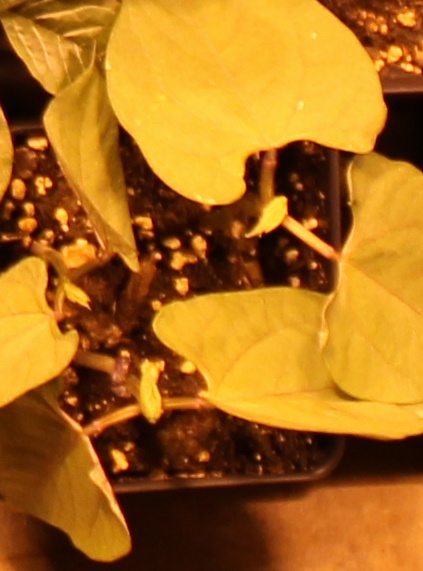
Label: Blackbean